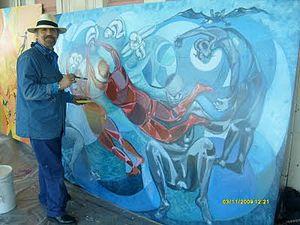
Julio Carrasco Breton peignant lors de la Rencontre internationale de La Plata, dans le cadre de la marche mondiale pour la paix et la non violence et en hommage au grand muraliste 'Italo Grassi"" - Argentine, 2009"
Julio Carrasco Bretón est un peintre et muraliste mexicain né en 1950, héritier de la tradition des grands muralistes mexicains.